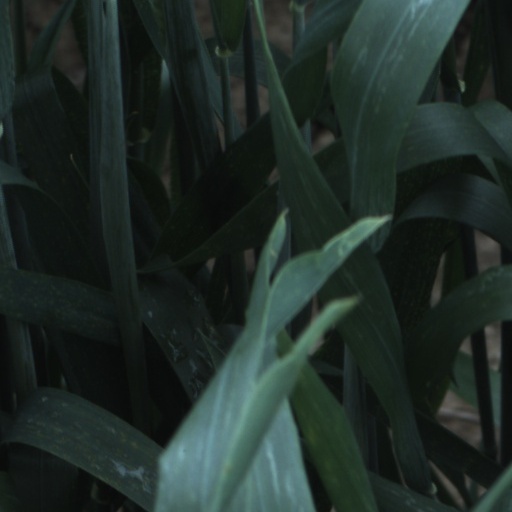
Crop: wheat